Denver Symphony Orchestra

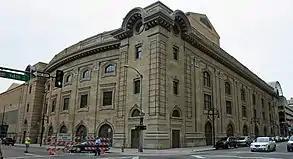
The Denver Municipal Auditorium, located at 1323 Champa Street in Denver, Colorado. The building is now (2005- ) called the Ellie Caulkins Opera House, and the main entrance is now on the other side of the building.

The Denver Symphony Orchestra, established in 1934 and dissolved in 1989, was a professional American orchestra in Denver, Colorado. Until 1978, when the Boettcher Concert Hall was built to house the symphony orchestra, it performed in a succession of theaters, amphitheaters, and auditoriums. It was the predecessor to the Colorado Symphony, although the two ensembles were legally and structurally separate.